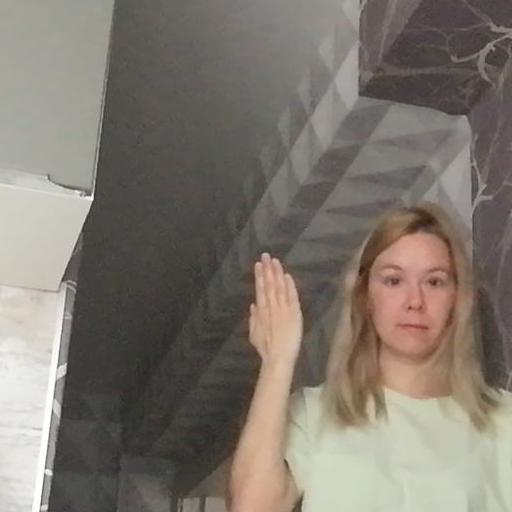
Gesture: stop_inverted